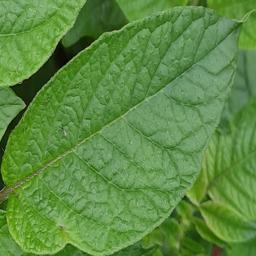
Etiqueta: Sana